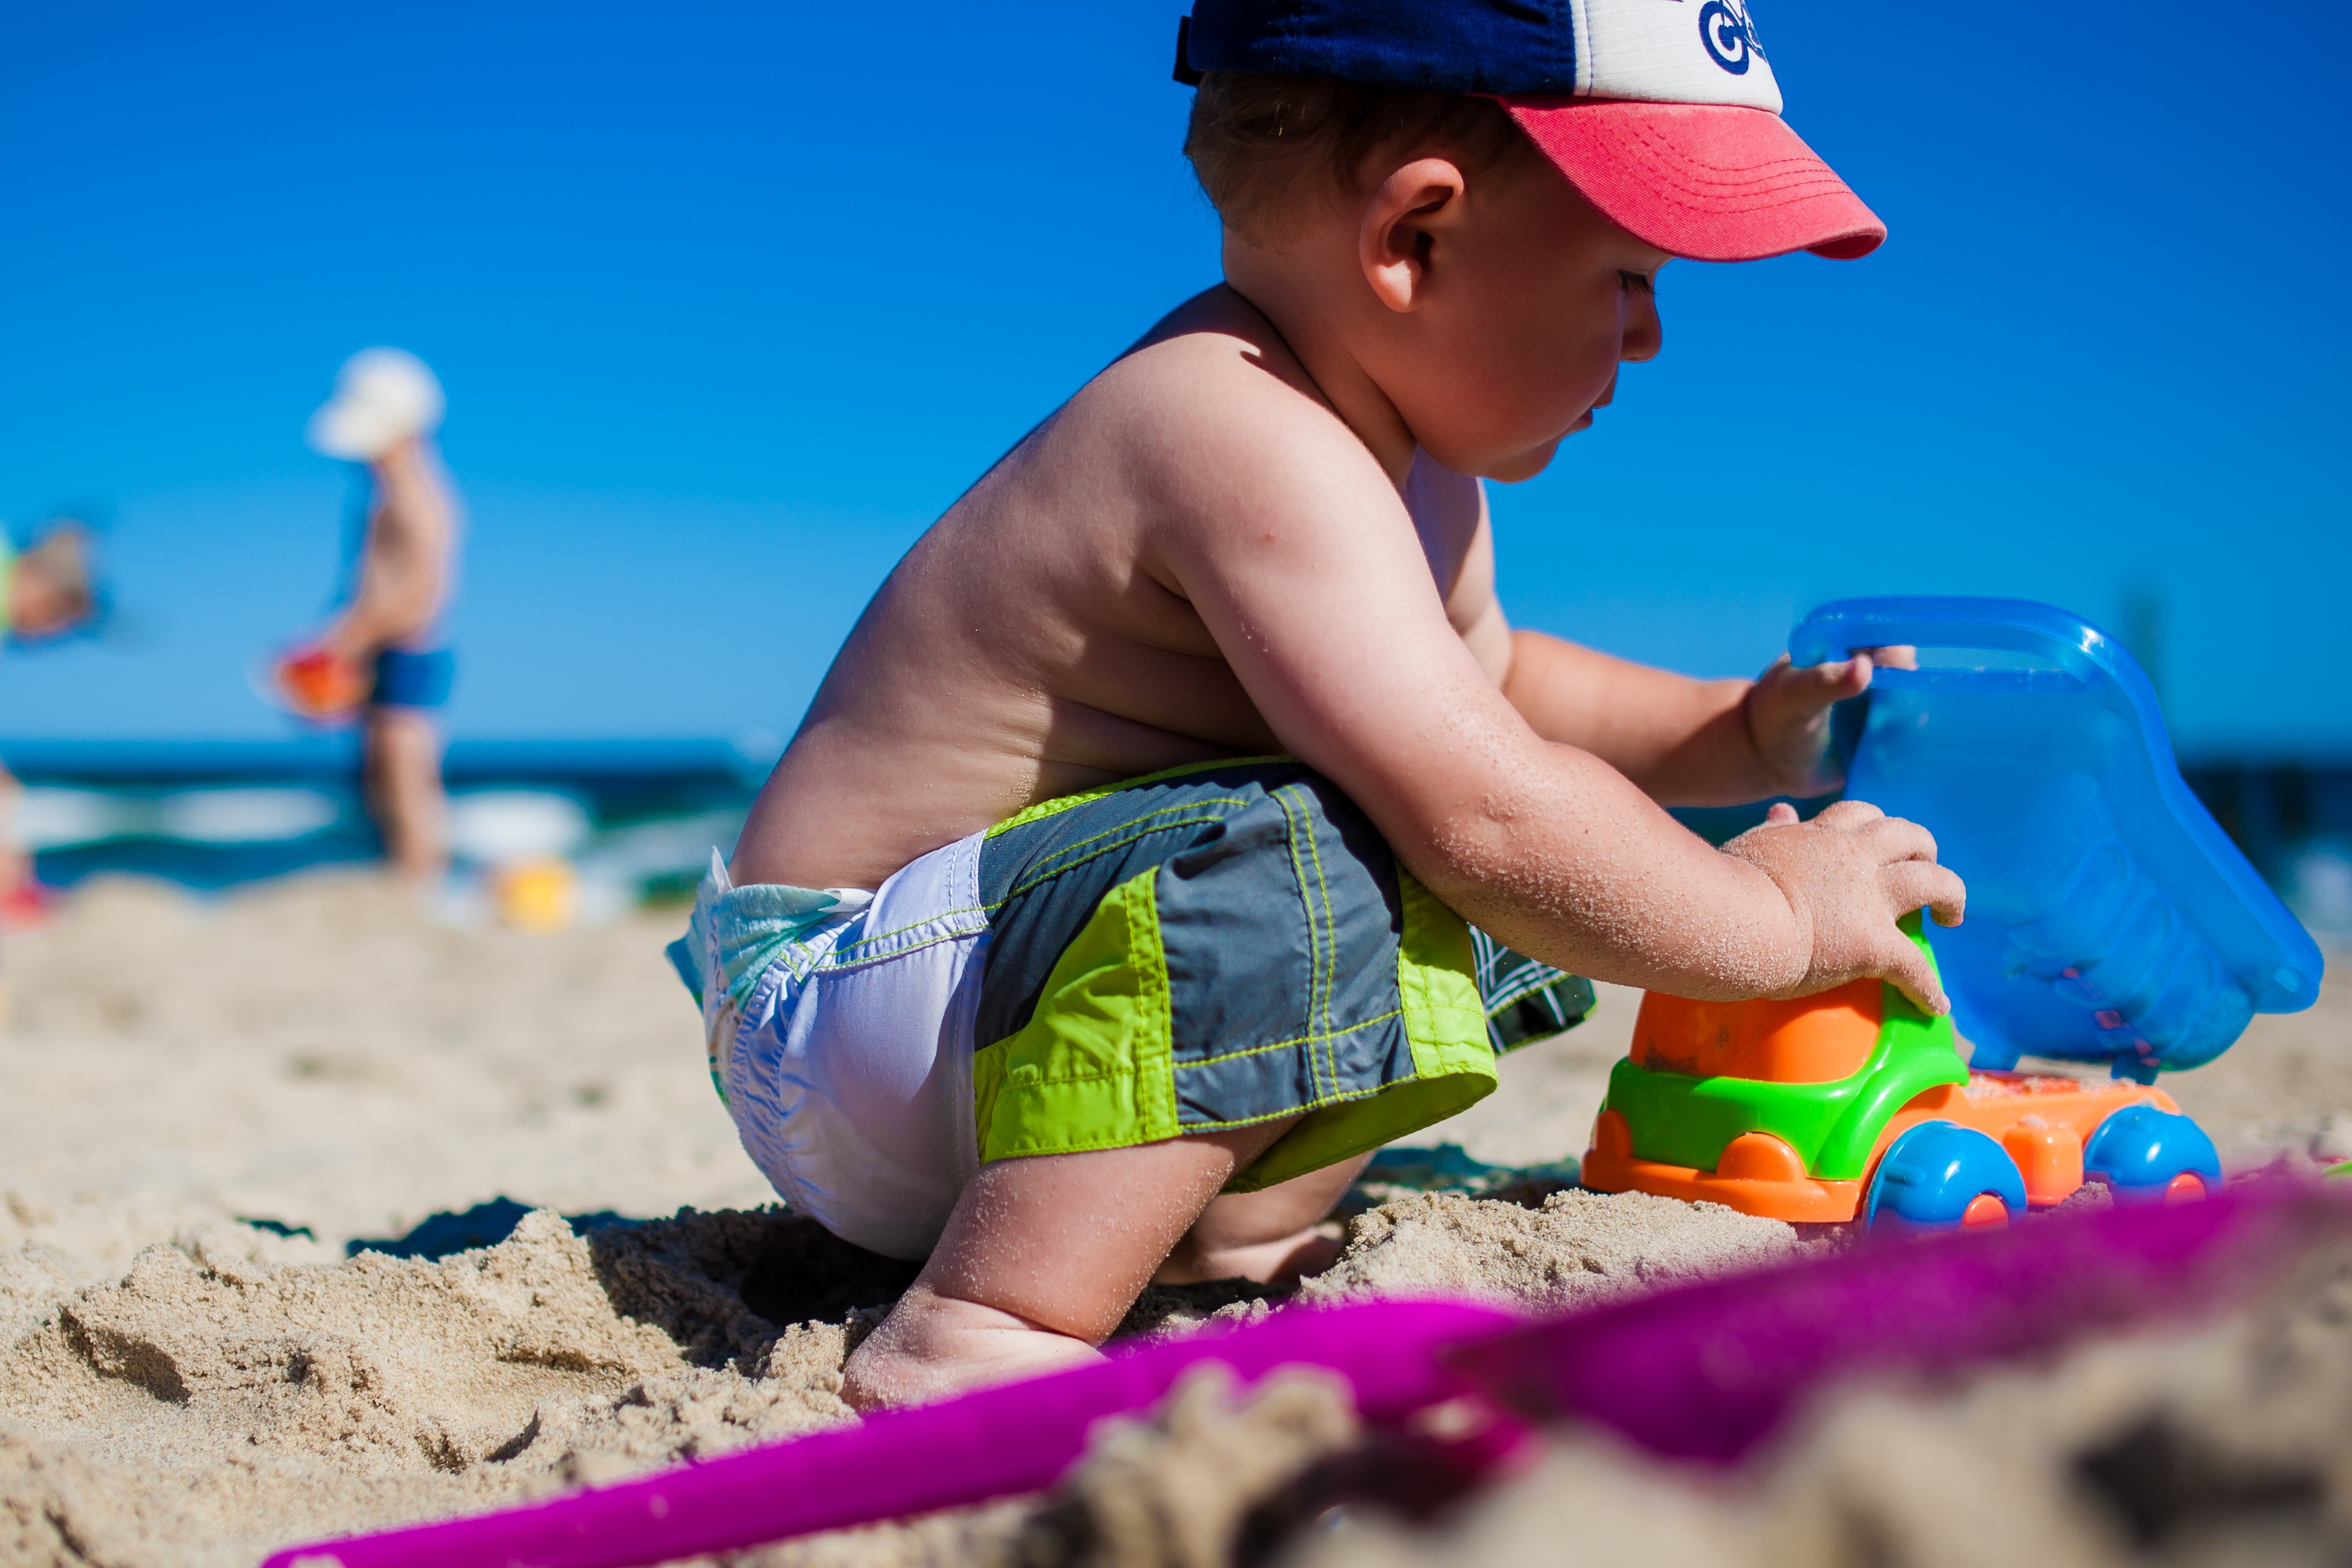
man, beach, sea, sand, play, boy, vacation, color, child, blue, children, colors, fun, playground, toys, excavator